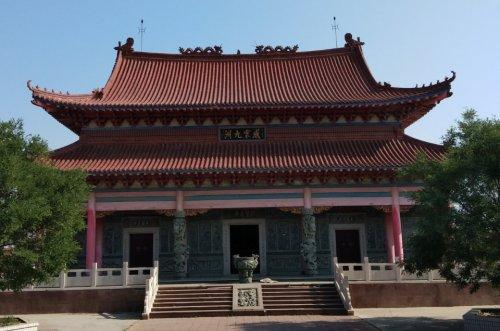
地标名称：关帝庙
所在城市：潍坊市·寿光市